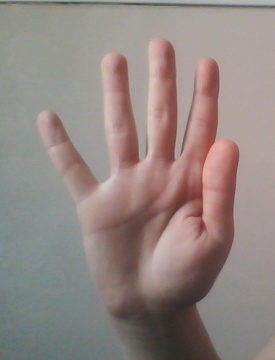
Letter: sheen